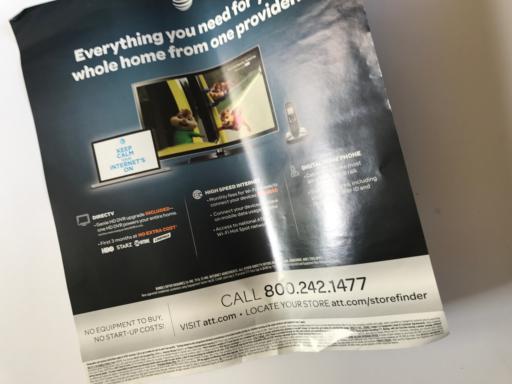
Waste category: paper